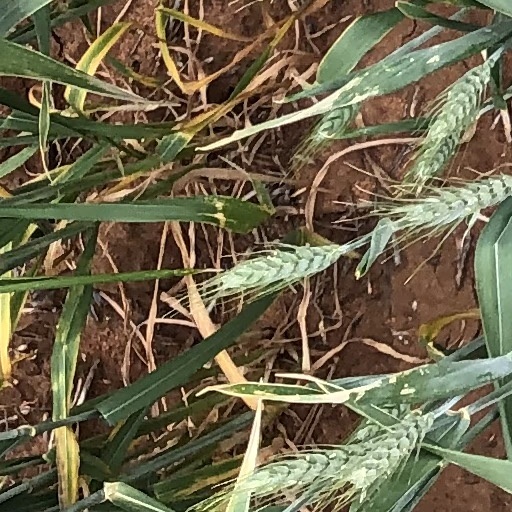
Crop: wheat